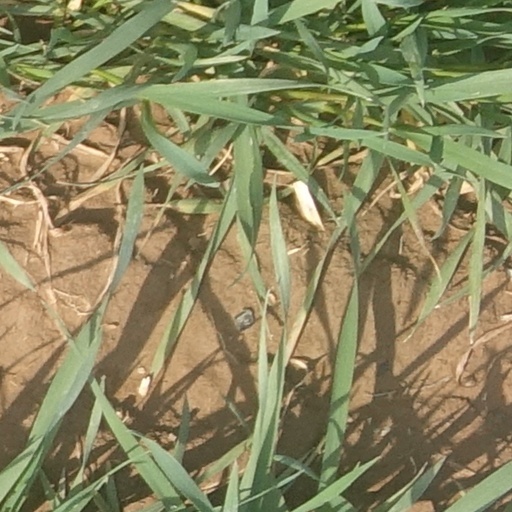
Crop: wheat